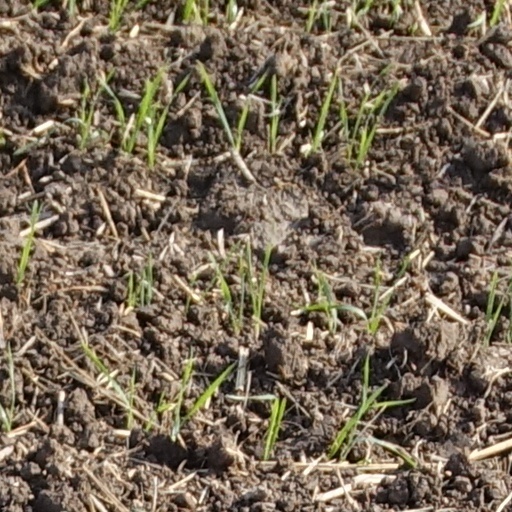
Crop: wheat